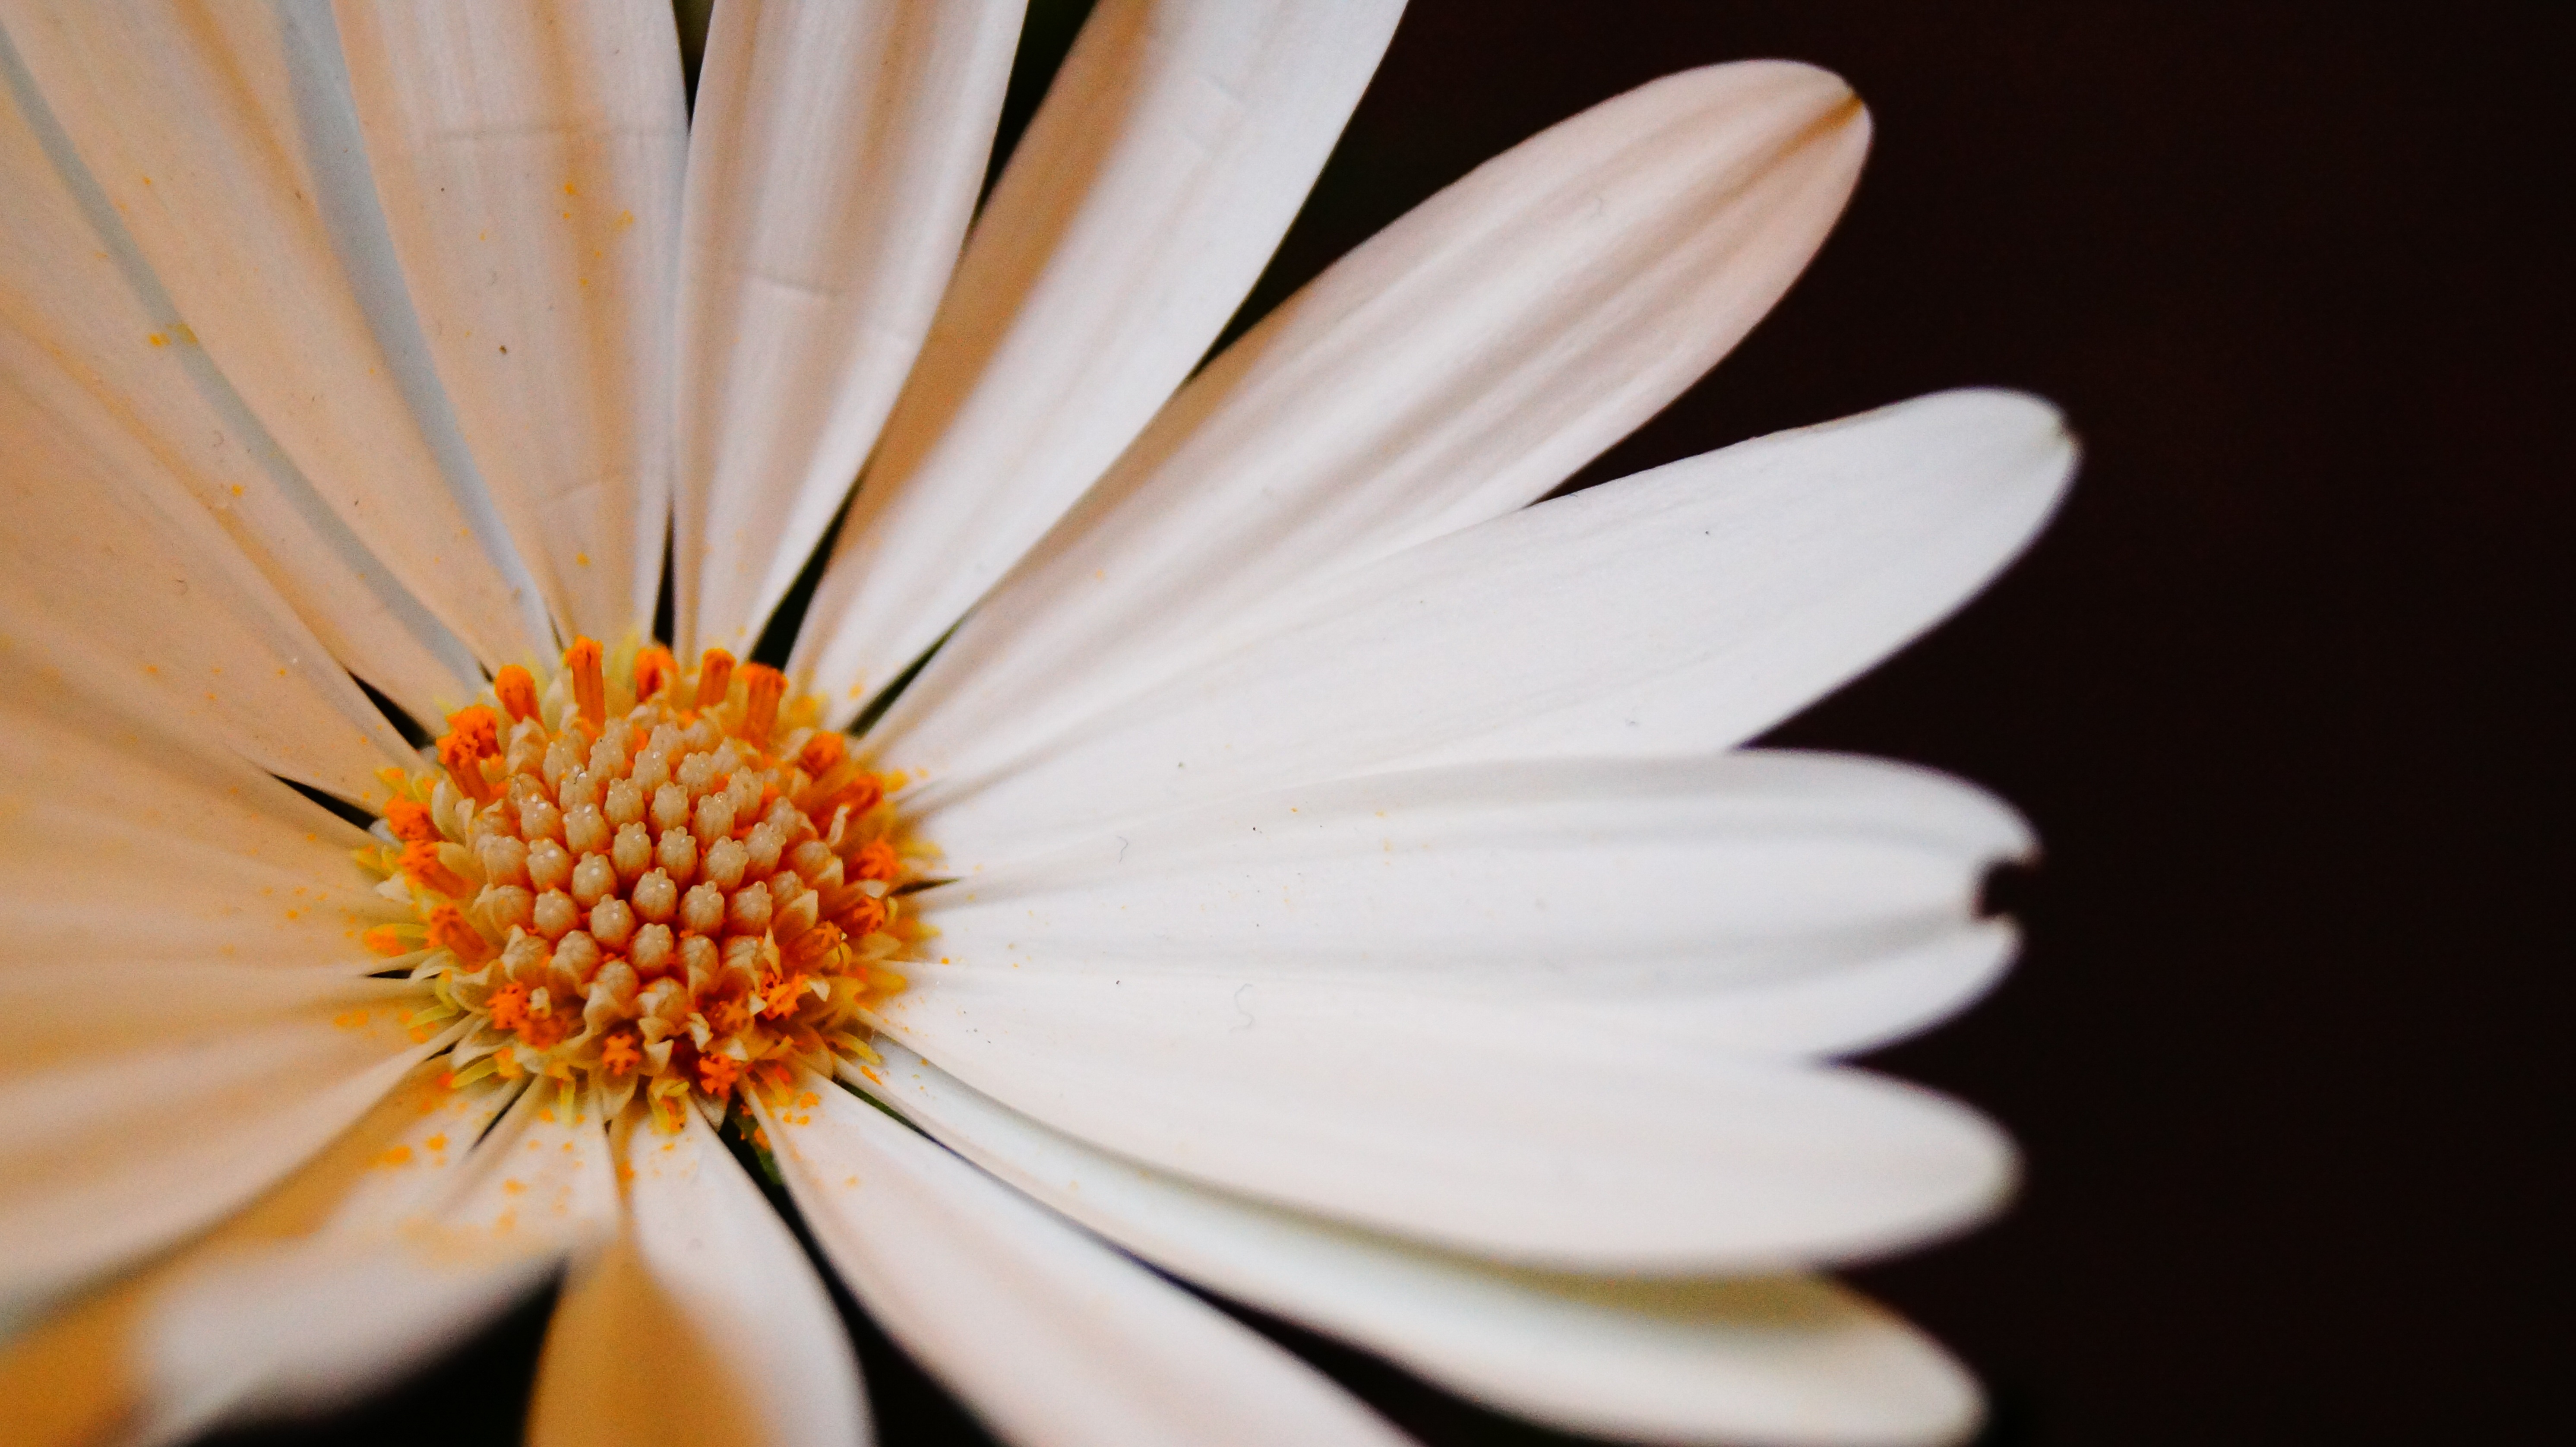
nature, blossom, plant, white, photography, leaf, flower, petal, daisy, botany, yellow, flora, flowers, close up, macro photography, flowering plant, daisy family, oxeye daisy, plant stem, land plant